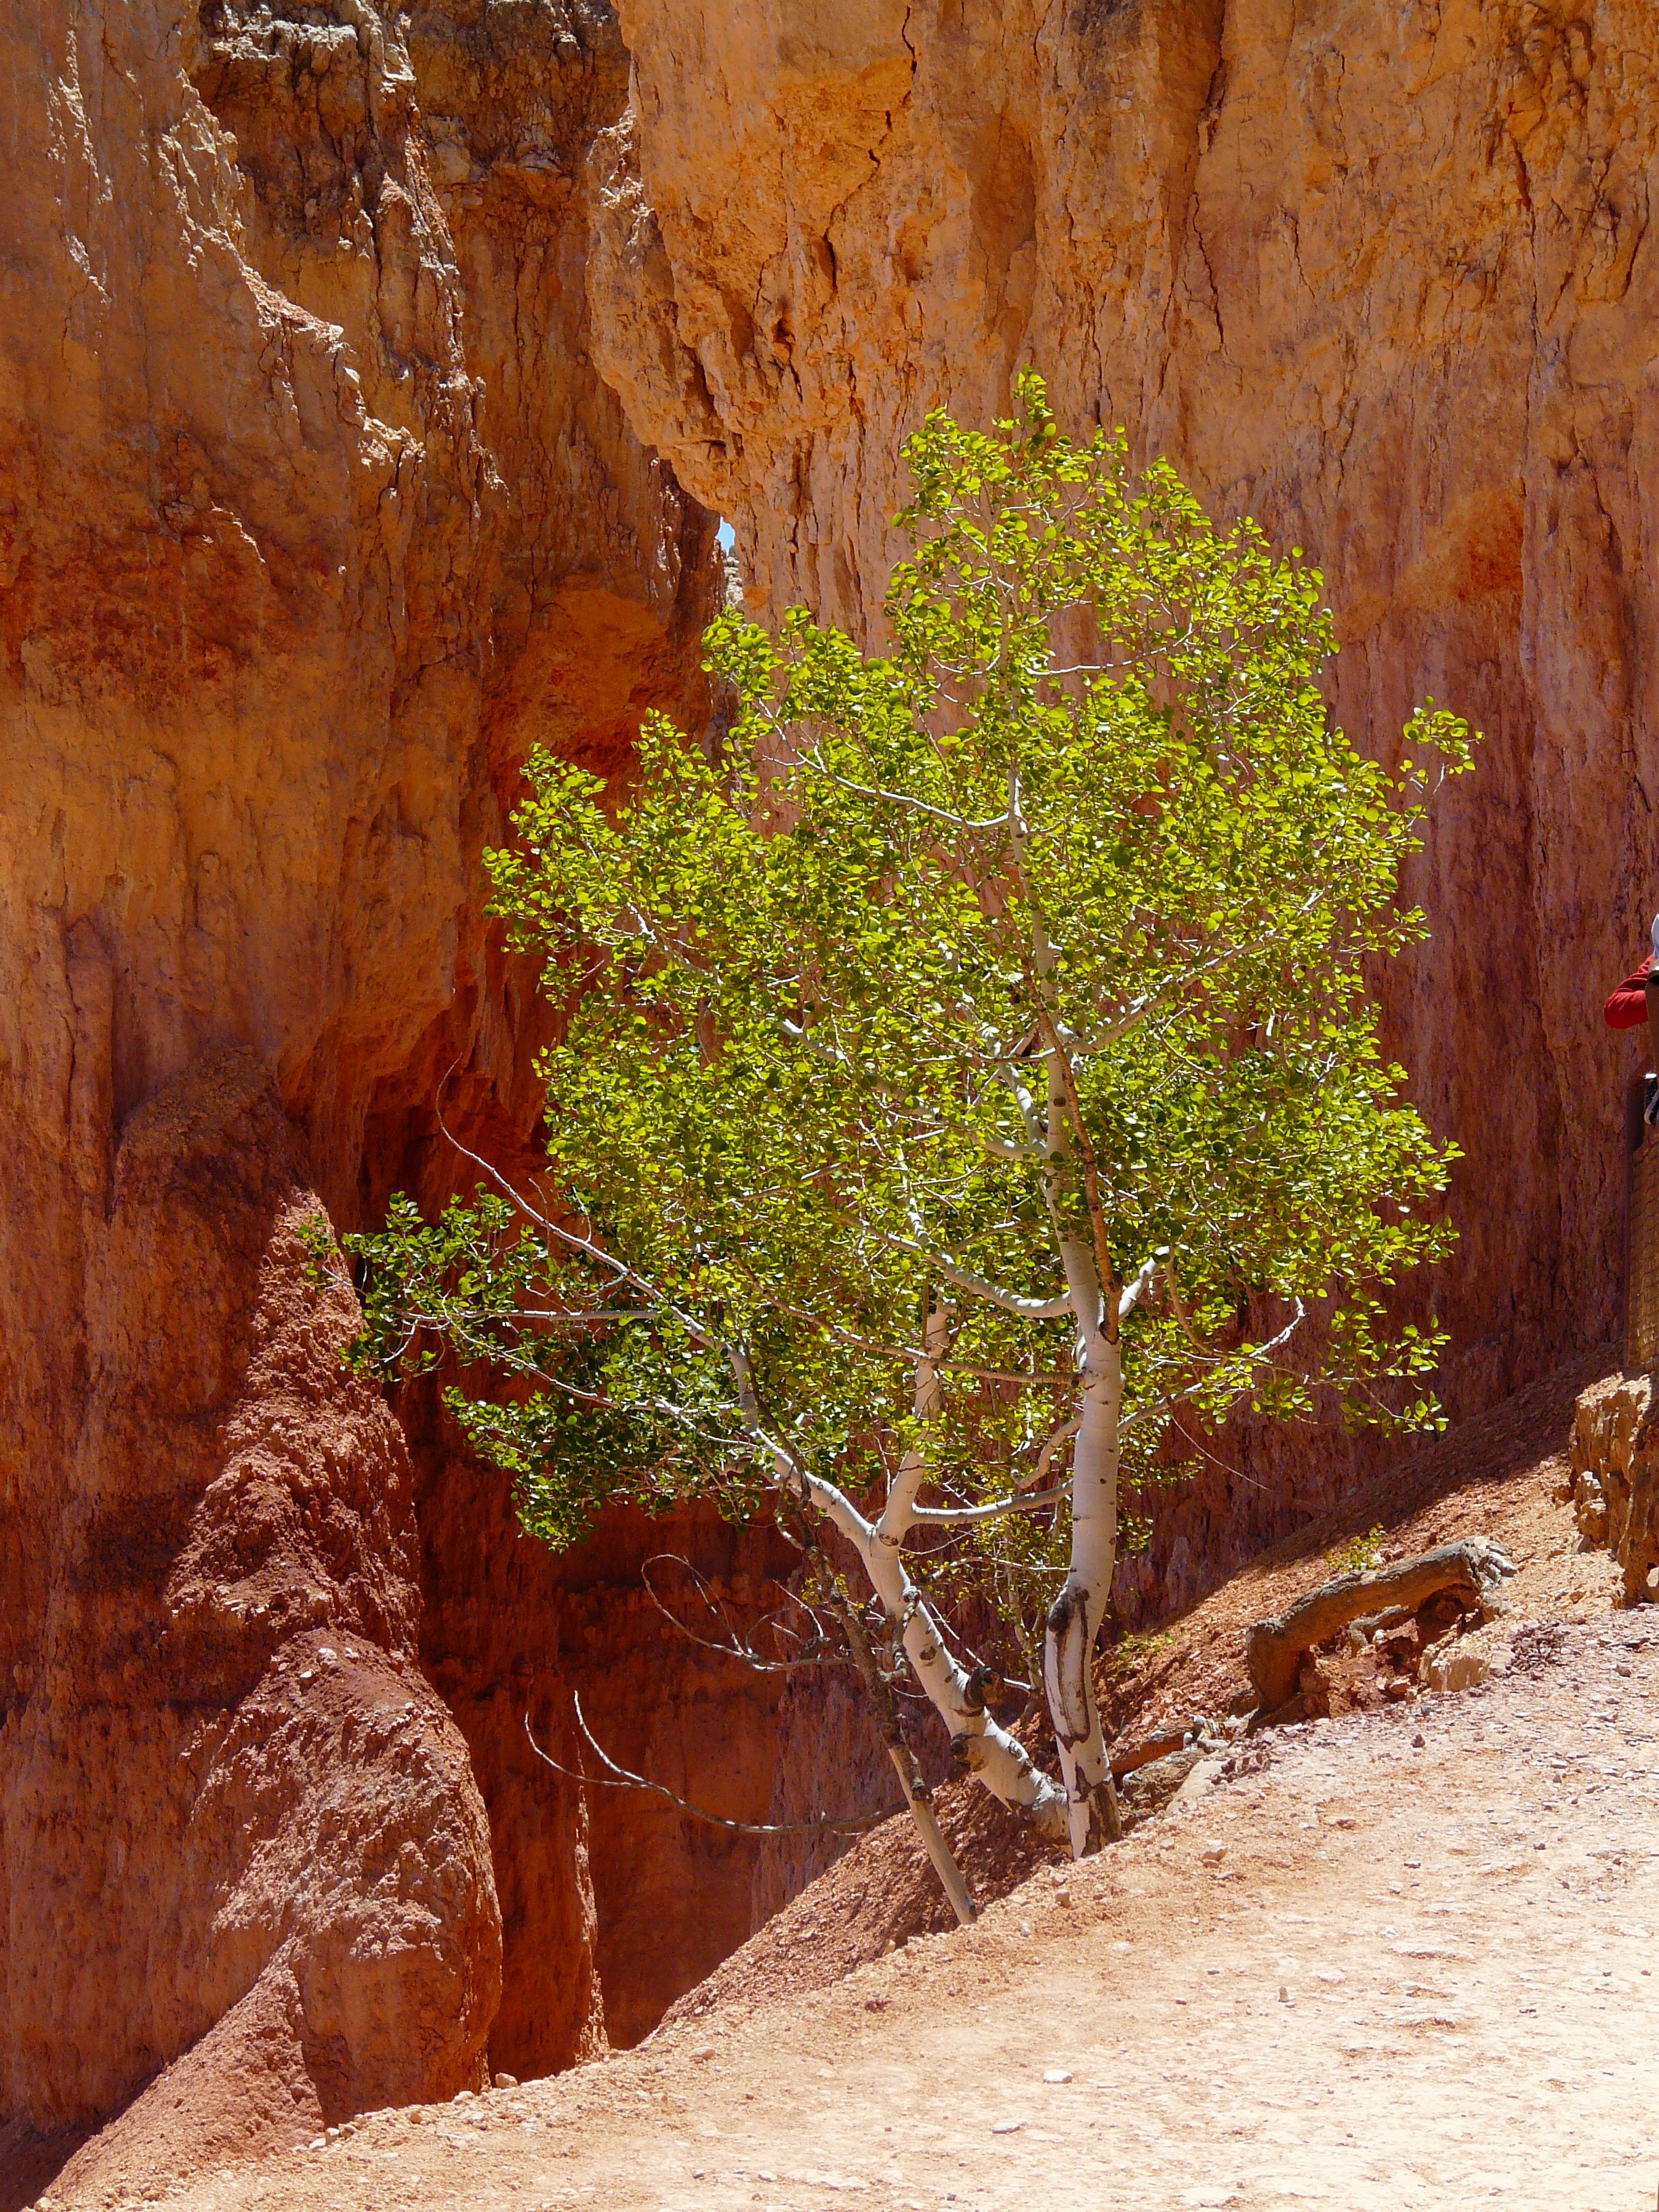
landscape, tree, nature, rock, leaf, wall, valley, formation, red, birch, autumn, usa, soil, gorge, canyon, national park, season, erosion, united states, geology, utah, bryce canyon, hoodoo, wadi, landform, sand stone, paunsaugunt plateau, bryce canyon national park, pyramid rock, erosion forms, paunsaugunt